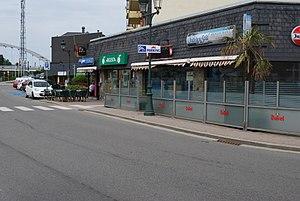
Vue de Libramont.
Argenta est une banque établie en Belgique et active également sur les marchés néerlandais et luxembourgeois. Le siège principal d’Argenta est établi à Anvers.